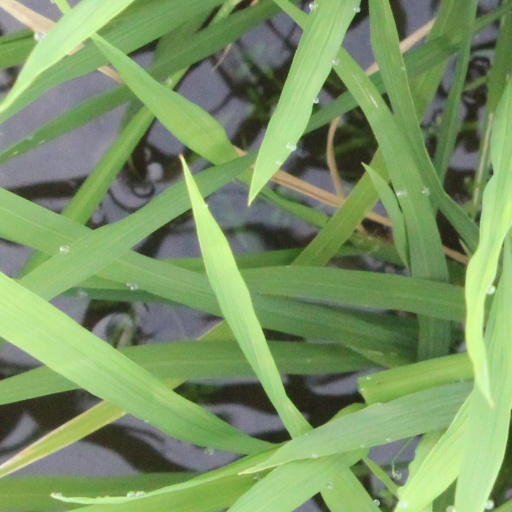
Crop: rice